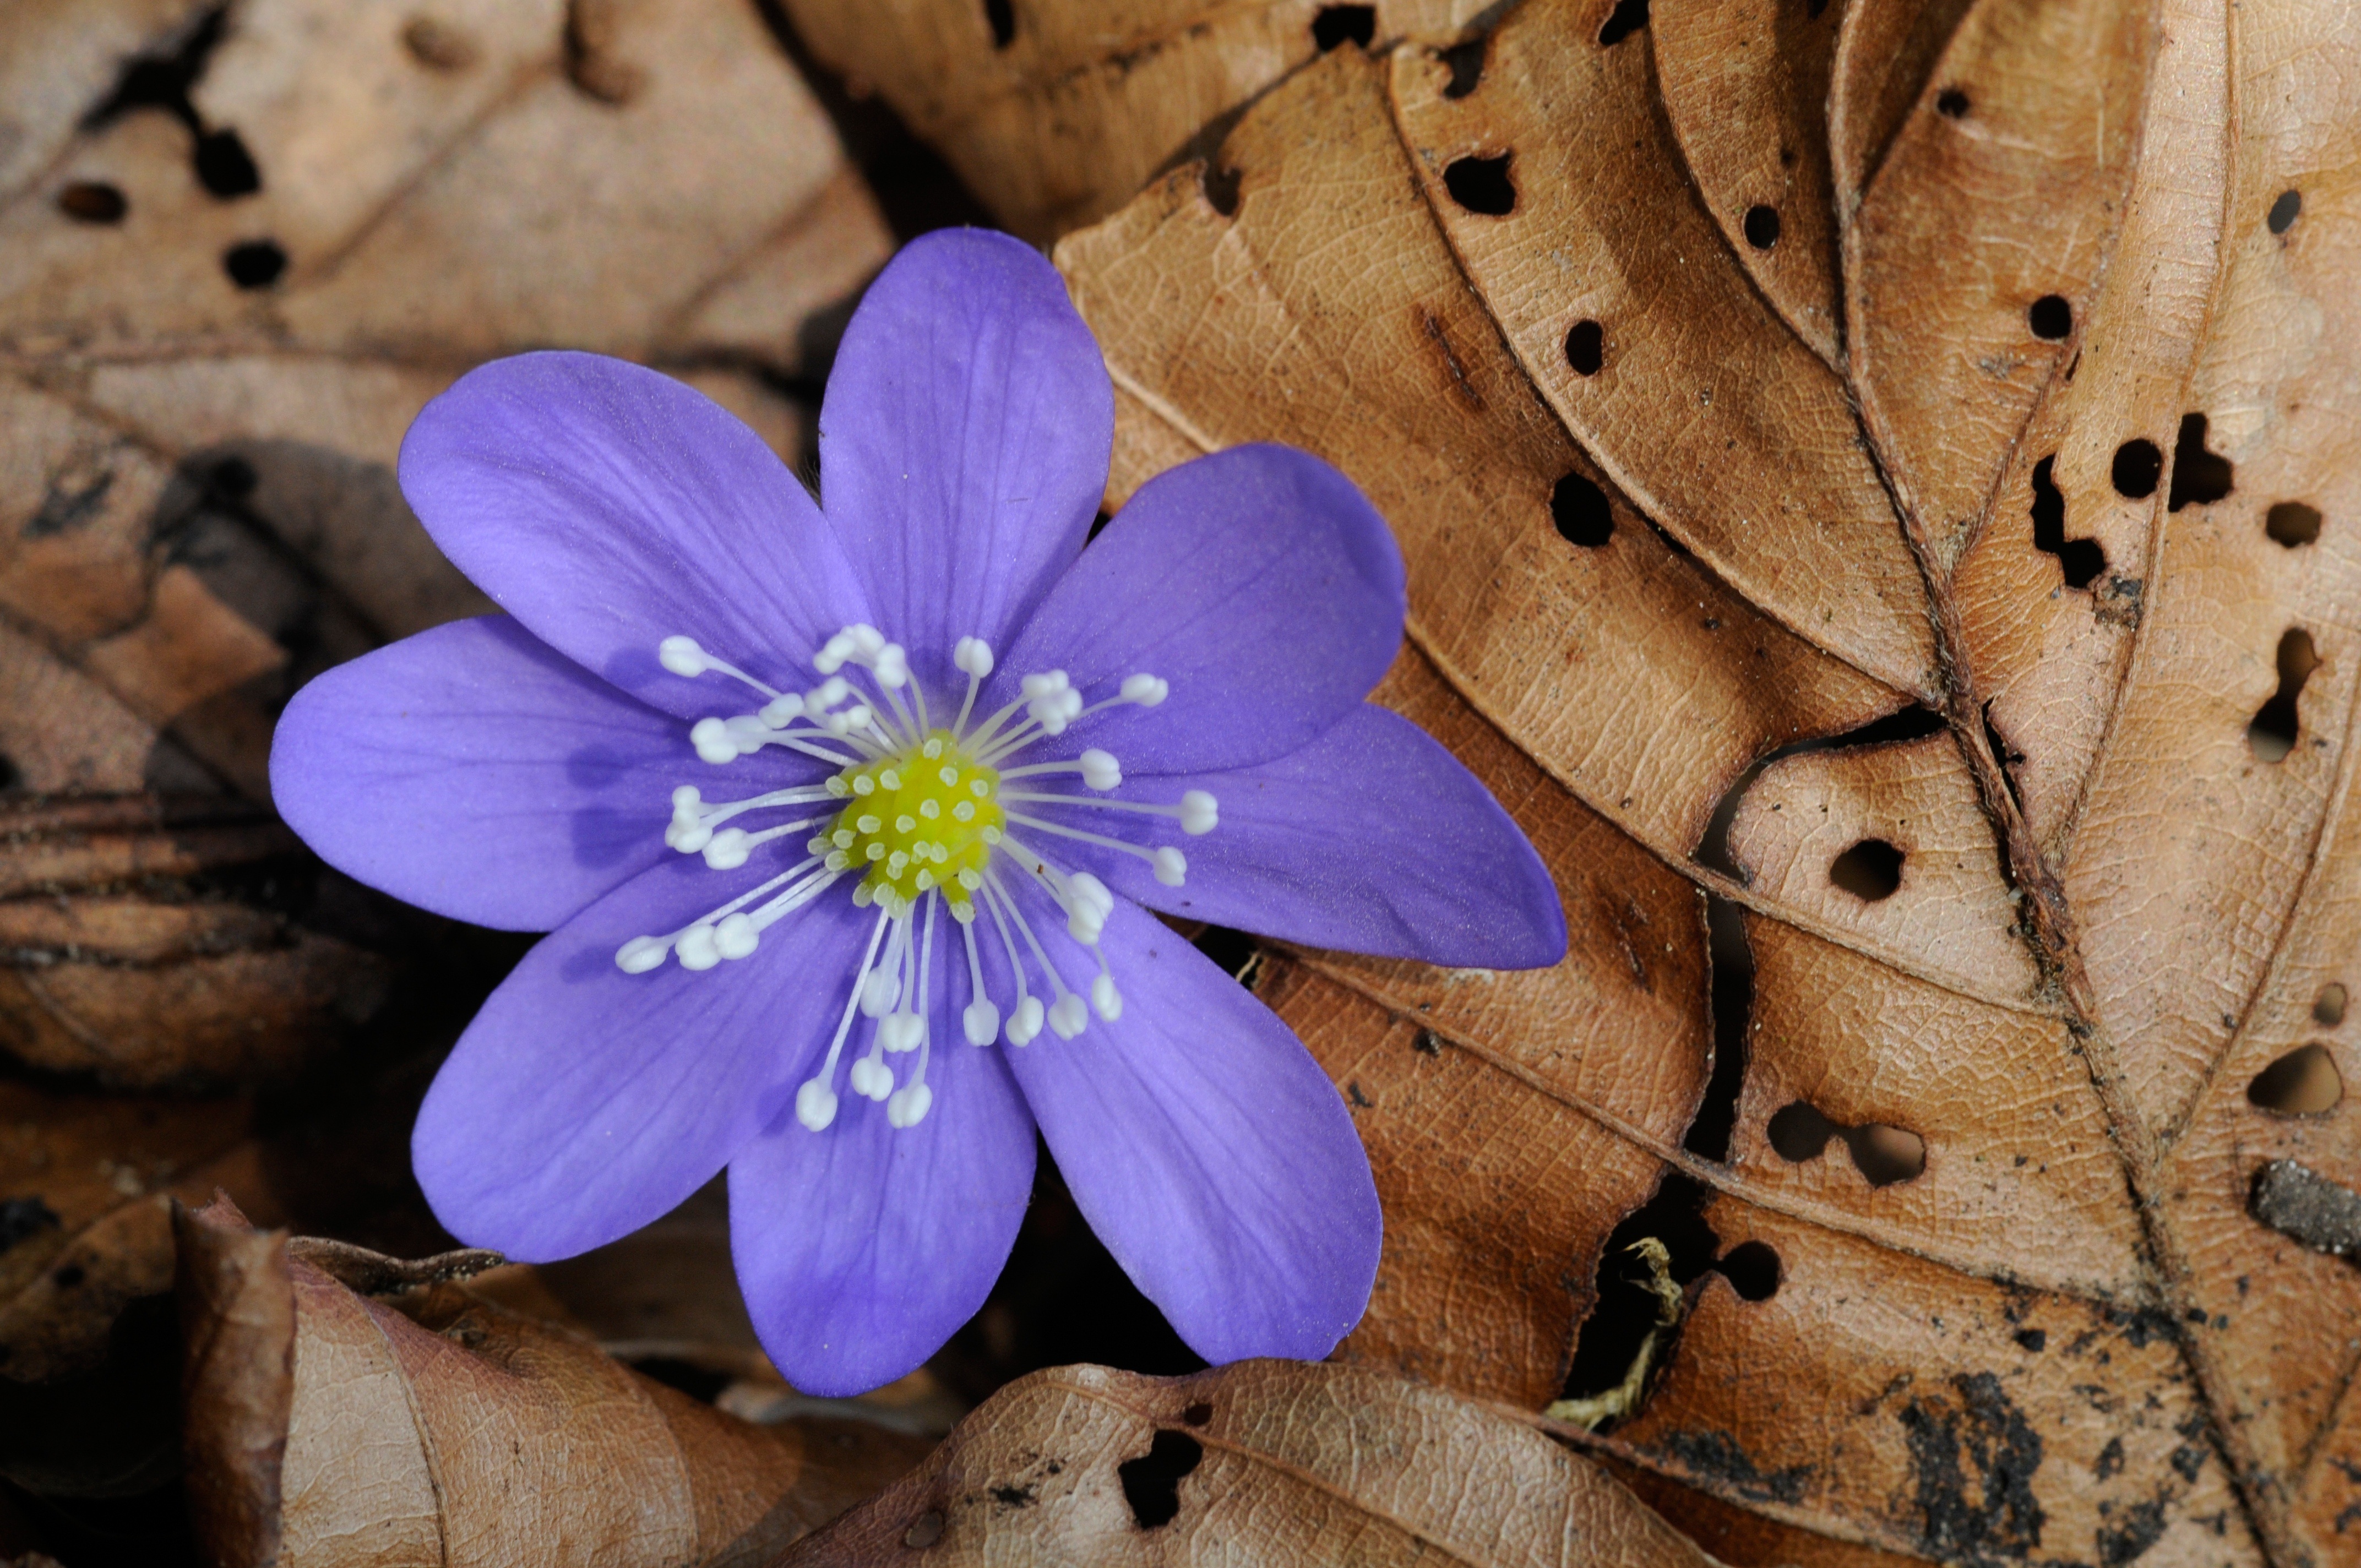
nature, blossom, plant, photography, leaf, flower, petal, food, spring, produce, botany, blue, flora, wildflower, close up, hepatica, macro photography, flowering plant, forest flower, land plant